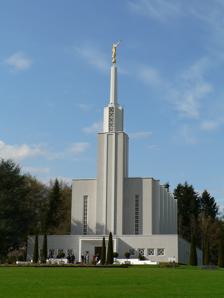
Building: Bern Switzerland Temple
Country: Switzerland
Year built: 1955
Temple of the Latter Day Saints in Switzerland Bern Switzerland Temple Number 9 Dedication September 11, 1955, by David O. McKay Site 7 acres (2.8 ha) Floor area 35,546 sq ft (3,302.3 m 2 ) Height 140 ft (43 m) Official website • News & images Church chronology ← Idaho Falls Idaho Temple Bern Switzerland Temple → Los Angeles California Temple Additional information Announced July 1, 1952, by David O. McKay Groundbreaking August 5, 1953, by David O. McKay Open house September 9-10, 1955 October 8–17, 1992 Rededicated November 23, 1992, by Gordon B. Hinckley Current president Raimondo Castellani (2008) Designed by Edward O. Anderson Location Münchenbuchsee , Switzerland Geographic coordinates 47°0′7.891200″N 7°27′29.67839″E / 47.00219200000°N 7.4582439972°E / 47.00219200000; 7.4582439972 Exterior finish Cream terra cotta Temple design Modern, single spire Baptistries 1 Ordinance rooms 4 (Movie, stationary) Sealing rooms 7 Clothing rental Yes Notes Bern was the first temple to present the endowment using a movie, necessitated by the multiple languages required to support the members in Europe. ( edit ) The Bern Switzerland Temple (formerly the Swiss Temple ) is a temple of the Church of Jesus Christ of Latter-day Saints (LDS Church). It was the church's first temple in Europe and the second outside of North America , after the Laie Hawaii Temple . The intent to build the temple was announced on July 1, 1952, by church president David O. McKay . The temple was designed by church architect Edward O. Anderson , and the plans were redrawn into German specifications by Wilhelm Zimmer. The temple’s architecture uses a modern-contemporary style. A groundbreaking ceremony, to signify the beginning of construction, was held on August 5, 1953. History The LDS Church in Switzerland There have been church members in Switzerland since the mid-19th century; the church's first missionary entered Switzerland in 1850, with the encouragement of Lorenzo Snow of the Quorum of the Twelve Apostles , who was attempting to establish a mission in Italy and surrounding countries. Snow visited Switzerland in February 1851 to dedicate the land for missionary work, and in March of 1851 the first Swiss converts were baptized. As of October 2024, there are over 9,000 church members in Switzerland. The Swiss Temple The 2.8-hectare (7-acre) lot was selected in July 1952 by LDS Church president David O. McKay and Samuel E. Bringhurst, then president of the Swiss-Austrian Mission. The architects were Edward O. Anderson and Wilhelm Zimmer. Groundbreaking and dedication of the lot were performed by McKay on 5 August 1953, who then dedicated the temple on 11 September 1955. The temple was known as the "Swiss Temple" until the current naming convention for temples was adopted in the late 1990s. The Bern Switzerland temple has four ordinance rooms , seven sealing rooms , and a total floor area of 3,302.3 square metres (35,546 sq ft). Its temple district includes stakes in France , Switzerland , and the district in Jerusalem , Israel . The presentation of the endowment was particularly challenging in this temple, because it was the first international one, requiring many different languages for its attendants. It was solved by using a film, dubbed in all required languages. Gordon B. Hinckley , as a church employee, supervised the initial making of the film and was the person responsible for transporting it to Switzerland. The Los Angeles California Temple , which was dedicated in 1956, was the last one designed for live endowments; since then all new temples have been equipped with recordings instead of live presentations by temple workers. For several decades, only the Manti Utah and Salt Lake temples used live presentations, but the church announced in 2021 that both temples would convert to use of film after extensive remodeling. In early 1990, the temple closed for renovations. After the complete renewal of the interior, the temple was rededicated by Hinckley, who was then a member of church's First Presidency , on 23 October 1992. In connection with the fiftieth anniversary of its dedication, a 4-metre-tall (13 ft) statue of the angel Moroni was placed on top of the tower on 7 September 2005. In 2020, like all the church's other temples, the Bern Switzerland Temple was closed for a time in response to the coronavirus pandemic . The Bern Switzerland temple is featured briefly in the Woodkid music videos for "Iron" and "Run Boy Run" . Though the building is located in Münchenbuchsee , its postal address is assigned to the neighboring municipality of Zollikofen . Design and architecture The building has a modern-contemporary architectural style coupled with a traditional Latter-day Saint temple design. Designed by Edward O. Anderson and Wilhelm Zimmer, the temple's architecture reflects both the cultural heritage of Bern and the spiritual significance to the church. Site The temple sits on a 7-acre plot, and the landscaping around the temple features gardens, hedges, trees, and grass fields. These elements are designed to provide a tranquil setting that enhances the sacred atmosphere of the site. Exterior The structure stands 140 feet tall , constructed with reinforced concrete with gray terracotta trimmed in white. The exterior has a single spire with a statue of the angel Moroni on top. Interior The temple includes a baptistry , a celestial room , four ordinance rooms, and seven sealing rooms, each arranged for ceremonial use. Symbols The design has elements representing Latter-day Saint symbolism, which provide deeper spiritual meaning to the temple's appearance and function. Symbolism is important to church members. The temple itself is a symbol, being a “house of the Lord” and as a symbol of faith. The Bern Switzerland Temple in particular is one of “...the Church’s most visible and oldest structural manifestations of growth and dedication.” Renovations Over the years, the temple has undergone several renovations to preserve its structural integrity, update facilities, and enhance its spiritual and aesthetic appeal. The most significant renovation project commenced in 1990. Renovations focused on key areas, including expanding and modernizing the temple. These changes were made to ensure the temple's compliance with contemporary building standards and to accommodate the evolving needs of church members. One of the notable aspects of the renovation was the addition of more ordinance rooms; the pre-existing single 250-seat auditorium was replaced by four 70-seat ordinance rooms. This enhancement meant that a new endowment session could begin every half hour instead of every two hours. The renovated temple was rededicated in 10 sessions from October 23-25, 1992, by Gordon B. Hinckley. Temple presidents The church's temples are directed by a temple president and matron, each serving for a term of three years. The president and matron oversee the administration of temple operations and provide guidance and training for both temple patrons and staff. The first president of the Bern Switzerland Temple, serving from 1955 to 1957, was Samuel E. Bringhurst, with the matron being Lenora K. Bringhurst. They served from 1984 to 1987. As of 2024, Franz R. Gaag is the president, with Fabiola D. Gaag serving as matron. Admittance Following the completion of the temple, the church announced that a public open house would be held from September 9-10, 1955. The temple was dedicated by David O. McKay in 10 sessions from September 11-15, 1955. After the temple’s 1990-1992 renovation period, another open house was held, from October 8-17, 1992. During that open house, almost 33,000 people toured the temple. The temple was rededicated from October 23-25, 1992, by Gordon B. Hinckley in 10 sessions. Like all the church's temples, it is not used for Sunday worship services. To members of the church, temples are regarded as sacred houses of the Lord. Once dedicated, only church members with a current temple recommend can enter for worship. See also Latter Day Saint movement portal Comparison of temples of The Church of Jesus Christ of Latter-day Saints List of temples of The Church of Jesus Christ of Latter-day Saints List of temples of The Church of Jesus Christ of Latter-day Saints by geographic region Temple architecture (Latter-day Saints) The Church of Jesus Christ of Latter-day Saints in Switzerland References